Aamir Khan

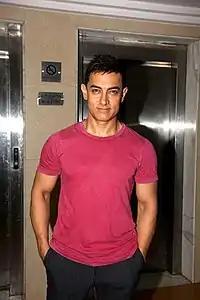
Khan at "Satyamev Jayate" press conference

In 2007, he directed and produced "Taare Zameen Par", which marked his directorial debut. He also played a supporting role in the film. The film was conceived and developed by Amole Gupte and Deepa Bhatia. The movie was critically acclaimed and a box office success. "Taare Zameen Par" won the 2008 Filmfare Best Movie Award as well as a number of other Filmfare and Star Screen Awards. Khan's work also won him the Best Director. In 2008, his nephew Imran Khan debuted in the film "Jaane Tu... Ya Jaane Na" under his production house. The film was a big hit in India, and earned Khan another nomination for Best Film at Filmfare. He also co-wrote the blockbuster film "Ghajini", which he starred in; Khan made alterations to the original 2005 Tamil film and rewrote the climax. In 2010, he released "Peepli Live", which was selected as India's official entry for the 83rd Academy Awards' Best Foreign Film category.